Fishing tackle

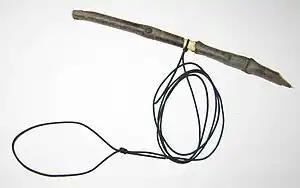
Simple fish stringer for spearfishing

Fishing traps are culturally almost universal and seem to have been independently invented many times. There are essentially two types of trap, a permanent or semi-permanent structure placed in a river or tidal area and pot-traps that are baited to attract prey and periodically lifted. They might have the form of a fishing weir or a lobster trap. A typical trap can have a frame of thick steel wire in the shape of a heart, with chicken wire stretched around it. The mesh wraps around the frame and then tapers into the inside of the trap. When a fish swims inside through this opening, it cannot get out, as the chicken wire opening bends back into its original narrowness. In earlier times, traps were constructed of wood and fibre.